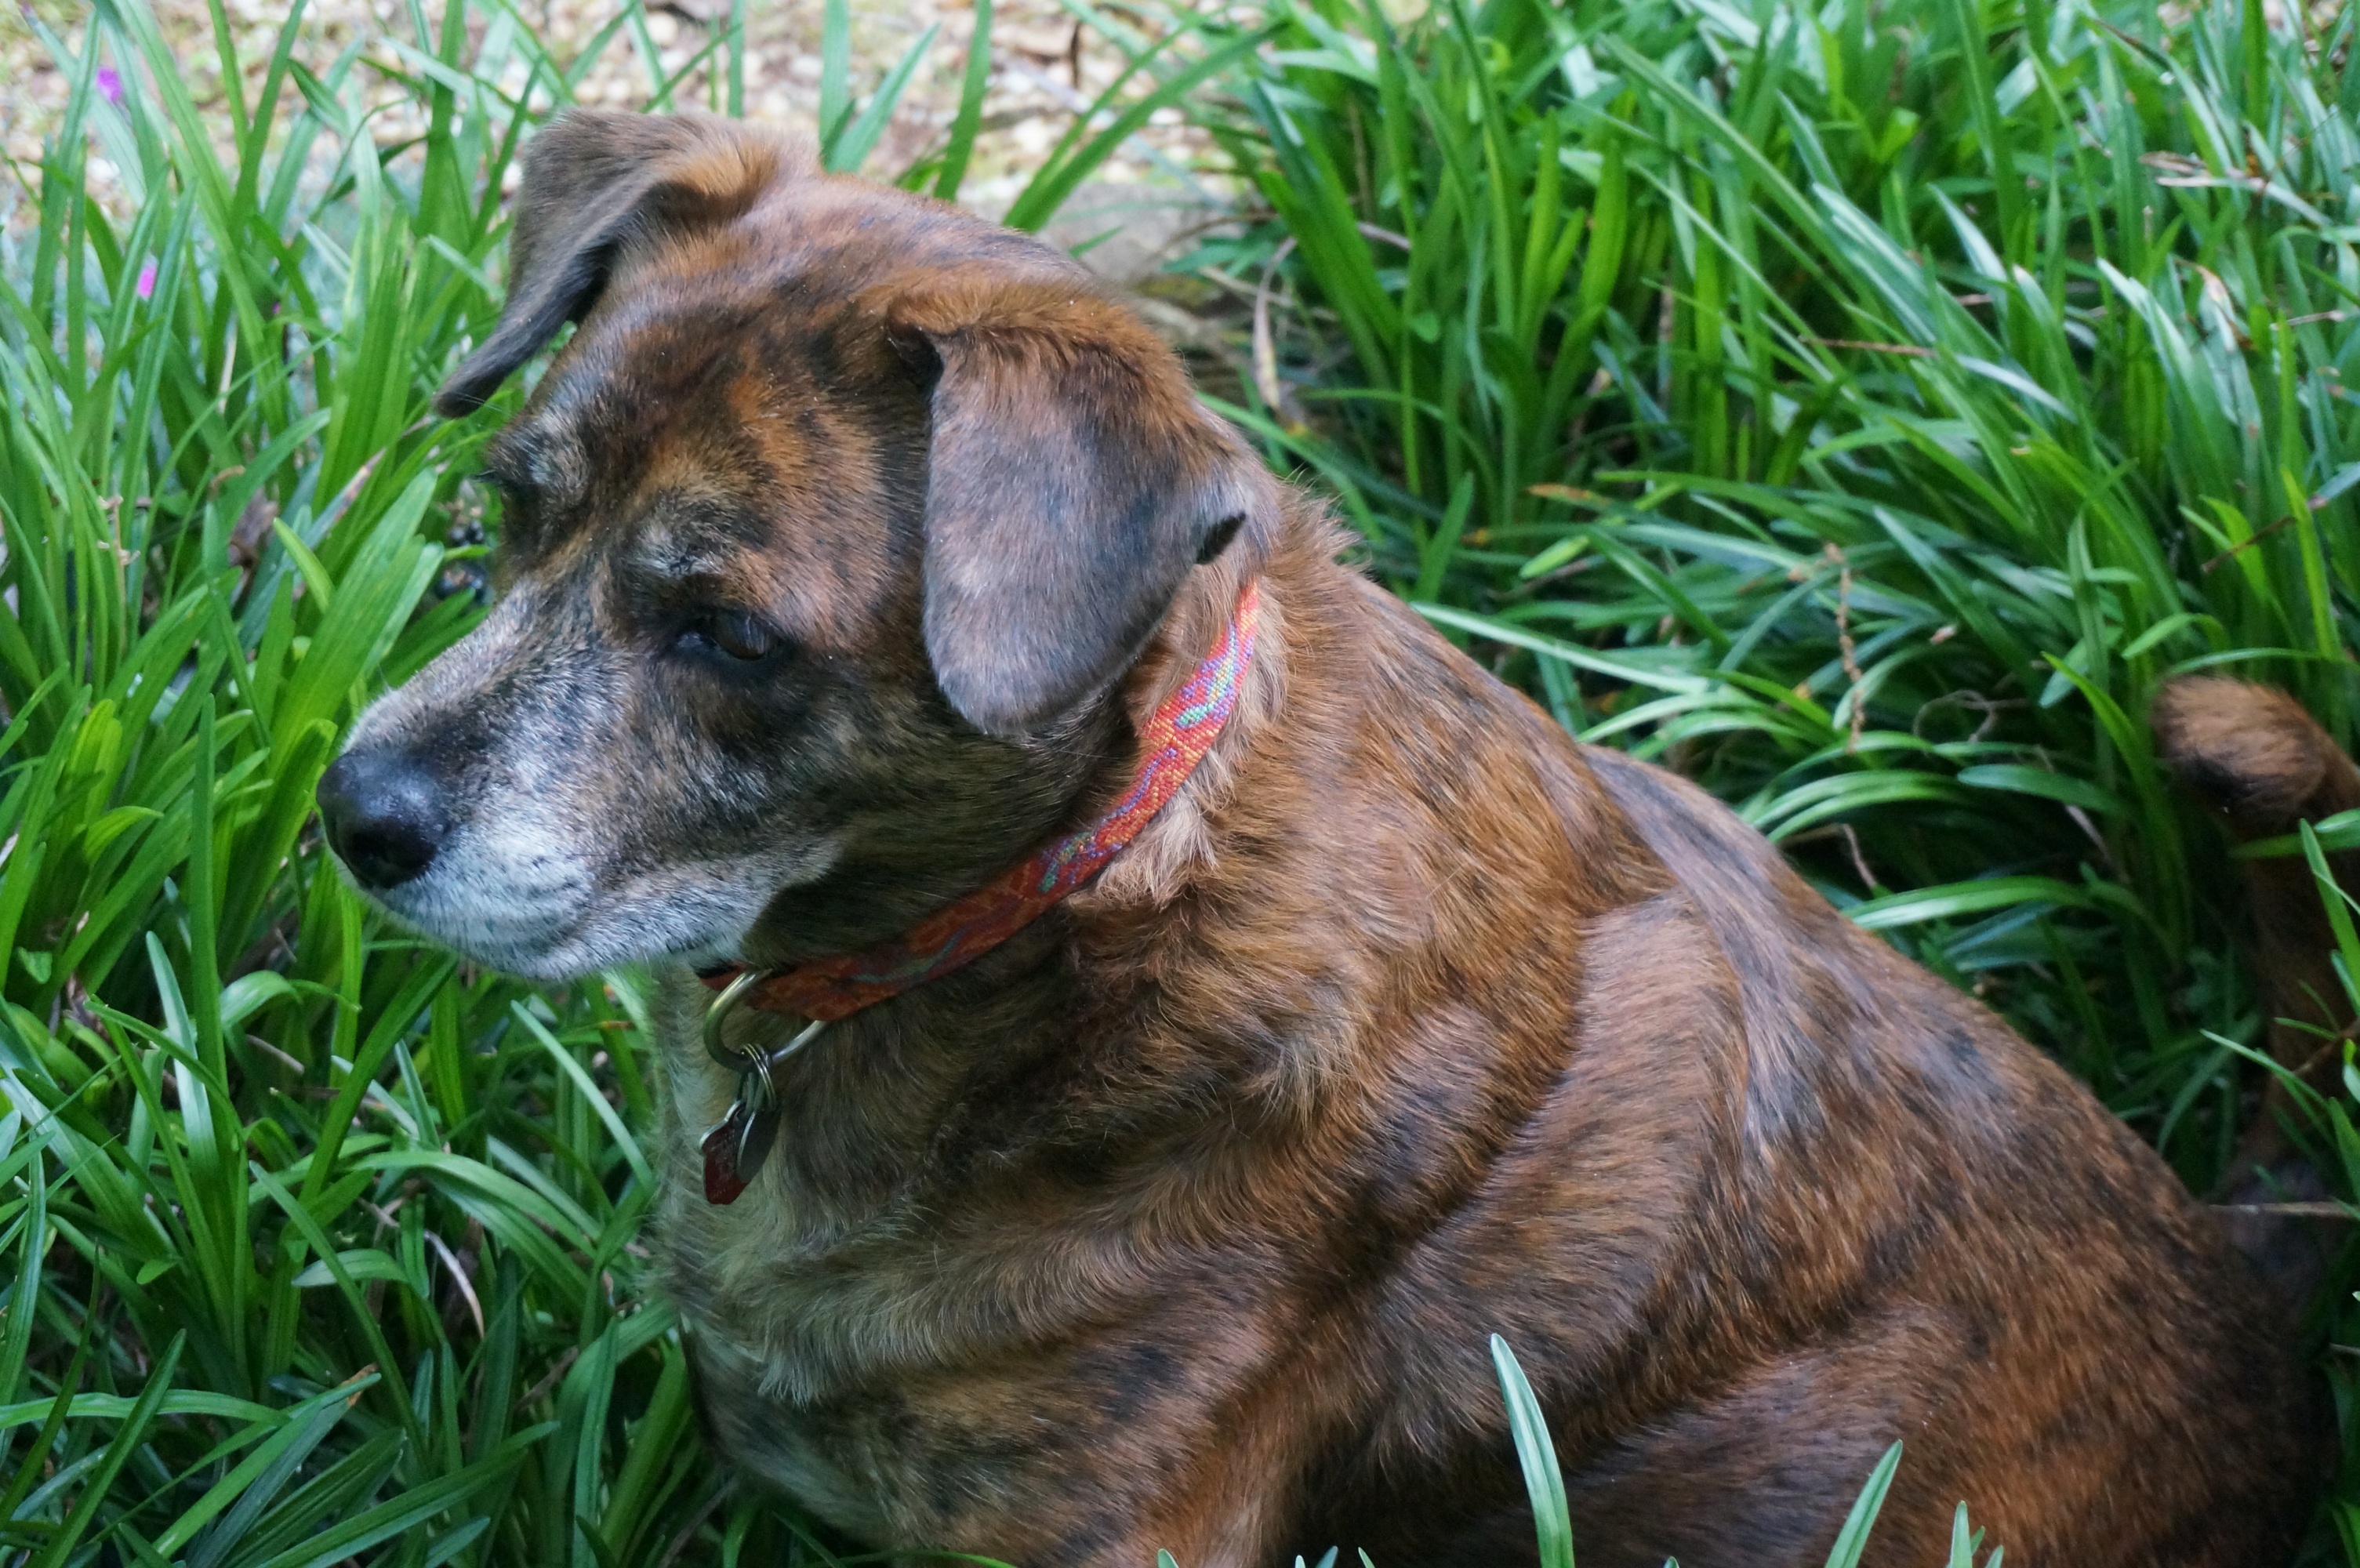
nature, grass, puppy, dog, canine, mammal, garden, plants, relaxing, animals, vertebrate, watching, ginger, dog breed, terrier, patterdale terrier, street dog, dog like mammal, dog crossbreeds, border terrier